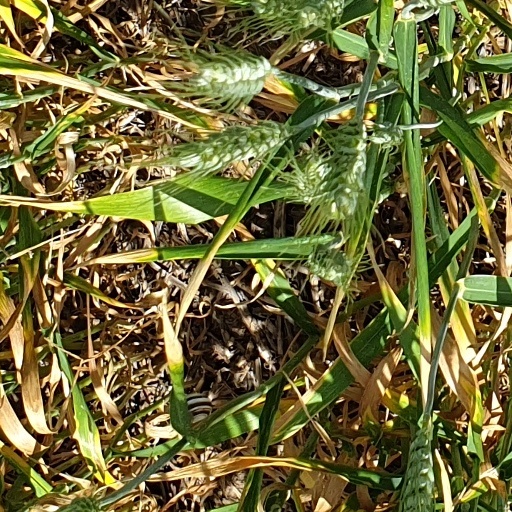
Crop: wheat